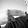
ASL letter: H